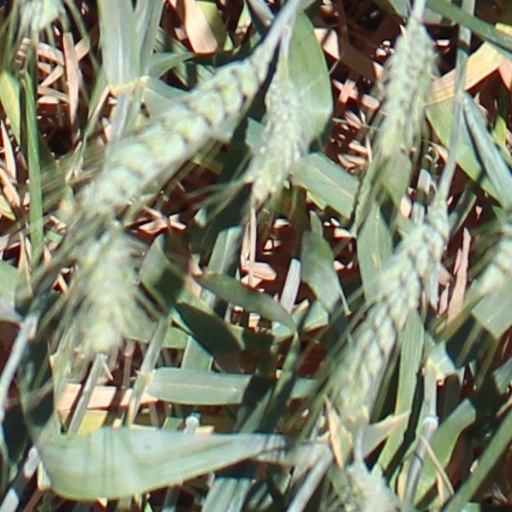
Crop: wheat